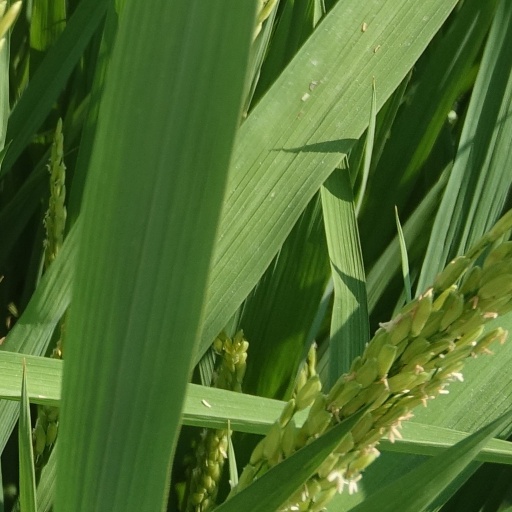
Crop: rice